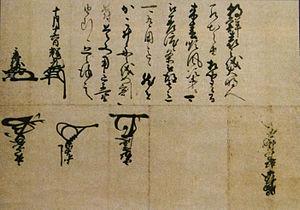
Le Conseil des cinq Anciens, également connu sous le nom cinq tairō, est créé par Toyotomi Hideyoshi pour diriger le Japon à la place de son fils Hideyori, jusqu'à ce que celui-ci soit en âge de le faire. Hideyoshi choisit ses cinq plus puissants daimyos : Hideie Ukita, Toshiie Maeda, Kagekatsu Uesugi, Terumoto Mōri et le célèbre Tokugawa Ieyasu. Takakage Kobayakawa doit aussi faire partie des Anciens mais il meurt avant Hideyoshi lui-même.